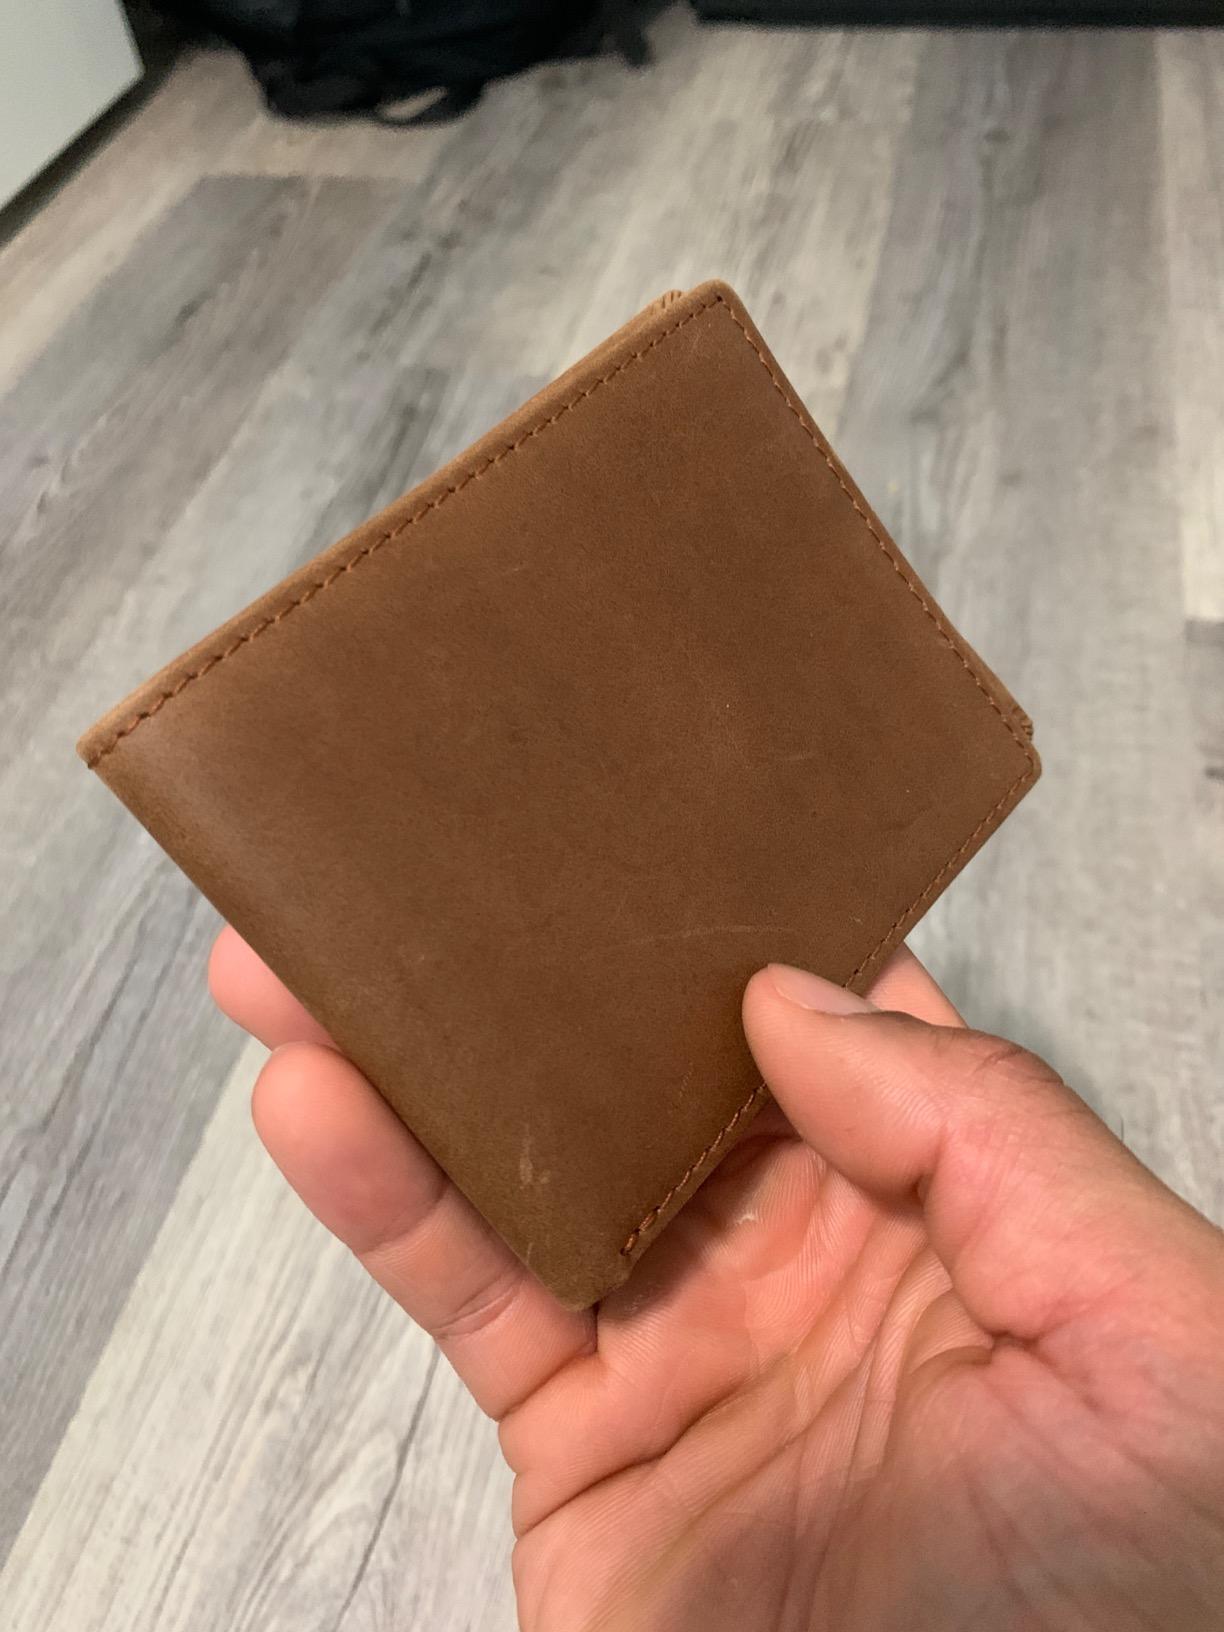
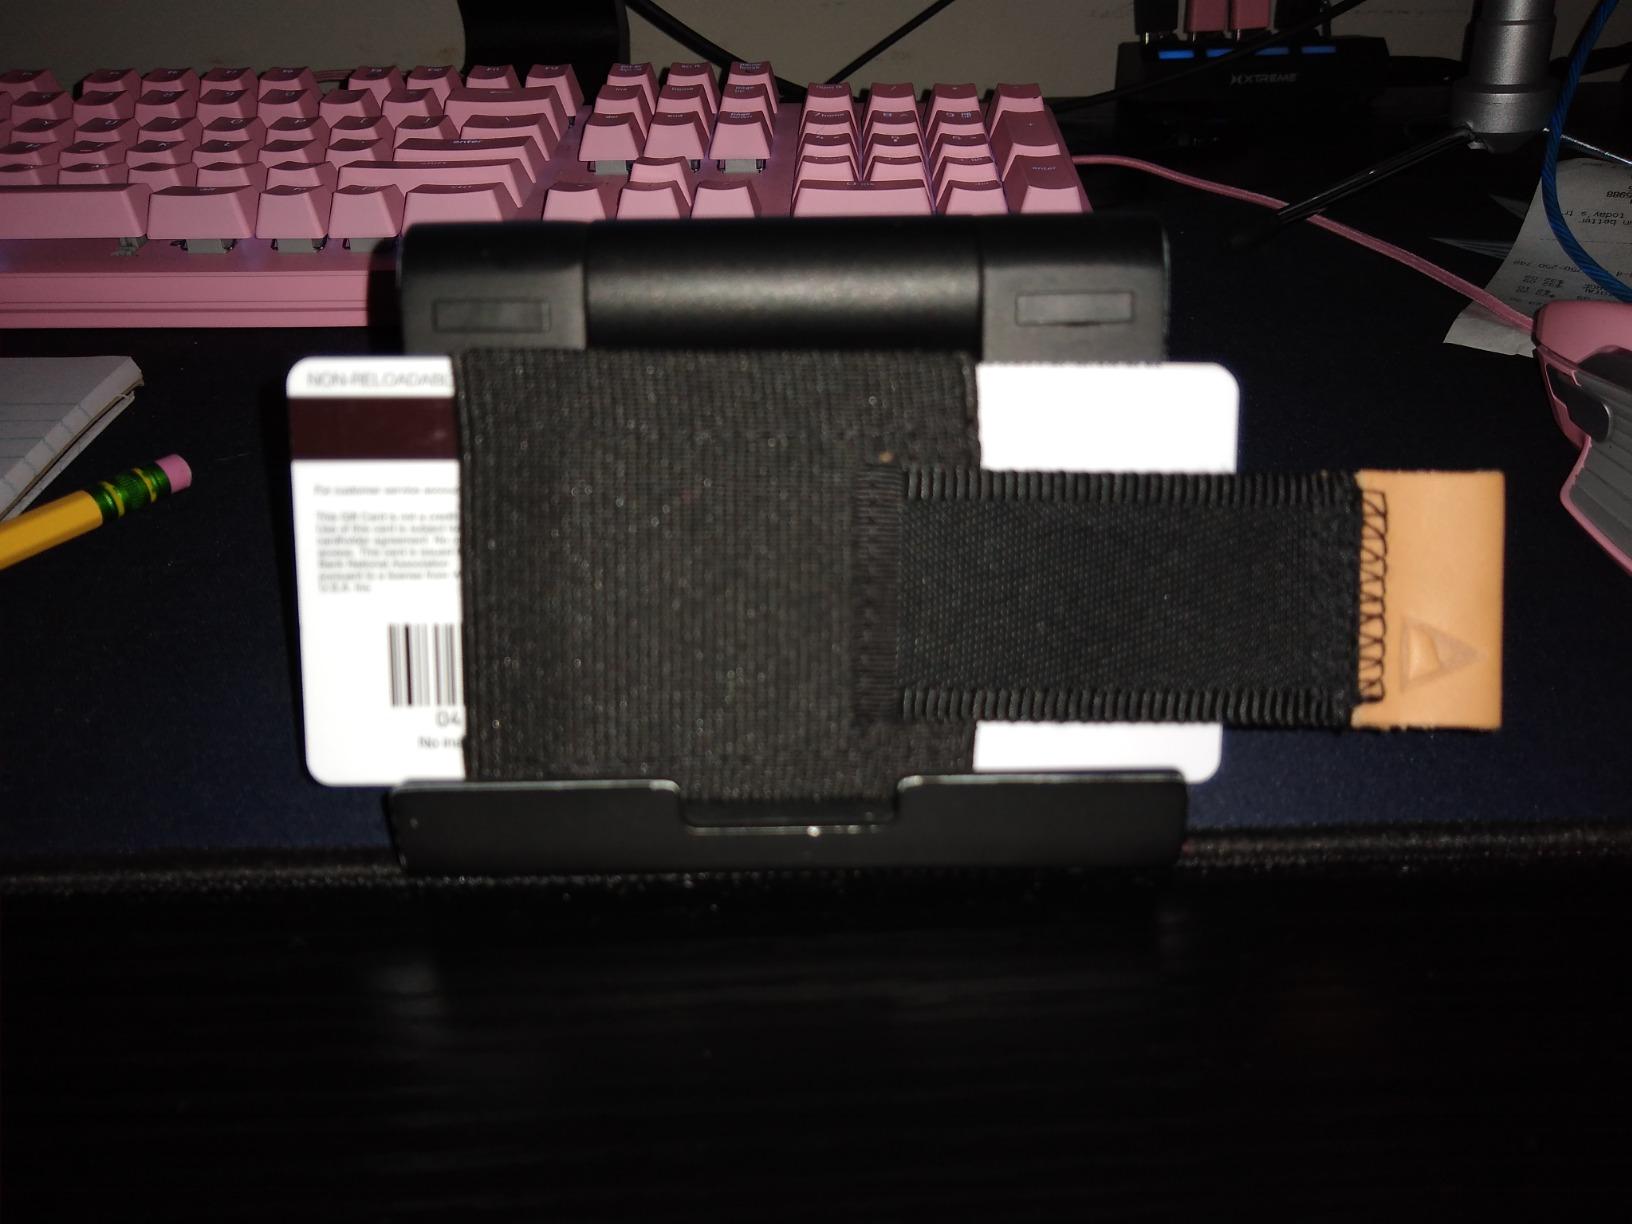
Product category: accessories_wallet
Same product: no